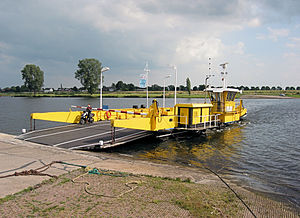
Oijen (Noord-Brabant) / Galleri
Oijense færgen over Maas
Oijen er en Nederlandsk landsby i kommunen Oss. Oijen har over 1100 indbyggere. Indtil 1939 tilhørte kommunen Oijen og Teeffelen, og indtil 2010 til kommunen Lith. Oijen ligger ved floden Maas.